Sir Richard Corbet, 4th Baronet

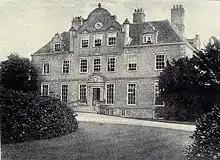
Photograph of Longnor Hall from 1891.

Corbet was baptised on 21 May 1696, the eldest son of Sir Uvedale Corbet, 3rd Baronet, of Longnor, Shropshire, and his wife Lady Mildred Cecil, daughter of James Cecil, 3rd Earl of Salisbury. He was the grandson of Sir Richard Corbet, MP for Shrewsbury from 1678 to 1681. His father died on 15 October 1701 and he succeeded to the estates and baronetcy. His mother subsequently married Sir Charles Hotham, 4th Baronet. Corbet matriculated at New College, Oxford on 30 June 1713 aged 17. He lived mainly at Shrewsbury, and took an active interest in the business of the corporation.